Nicole Vaidišová

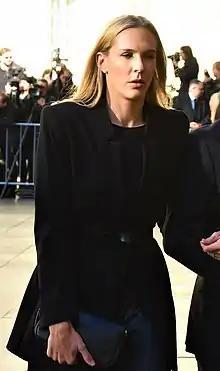
Vaidišová in 2019

Nicole Vaidišová Štěpánková (born 23 April 1989) is a Czech former professional tennis player.